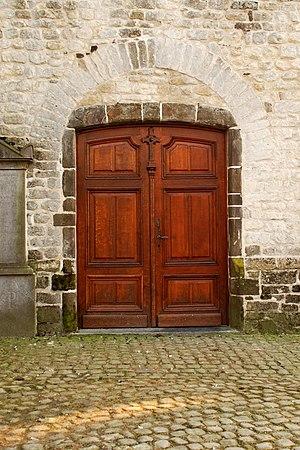
Belgique - Brabant Wallon - Lasne - Église Saint-Étienne d'Ohain
L'église Saint-Étienne est une église catholique de style roman située à Ohain, village qui fait aujourd'hui partie de la commune belge de Lasne, en Brabant wallon.